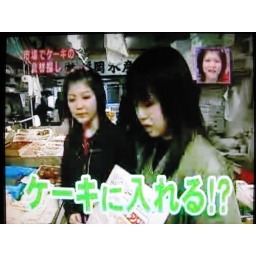
Mizuho and Miyu in fish market on Potajyu